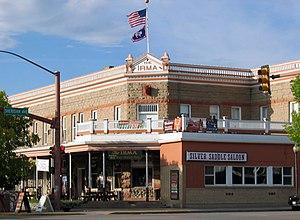
Hotel Irma, Cody, Wyoming, Etats-Unis